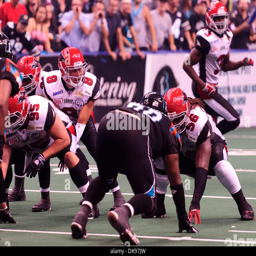
# in action during the game